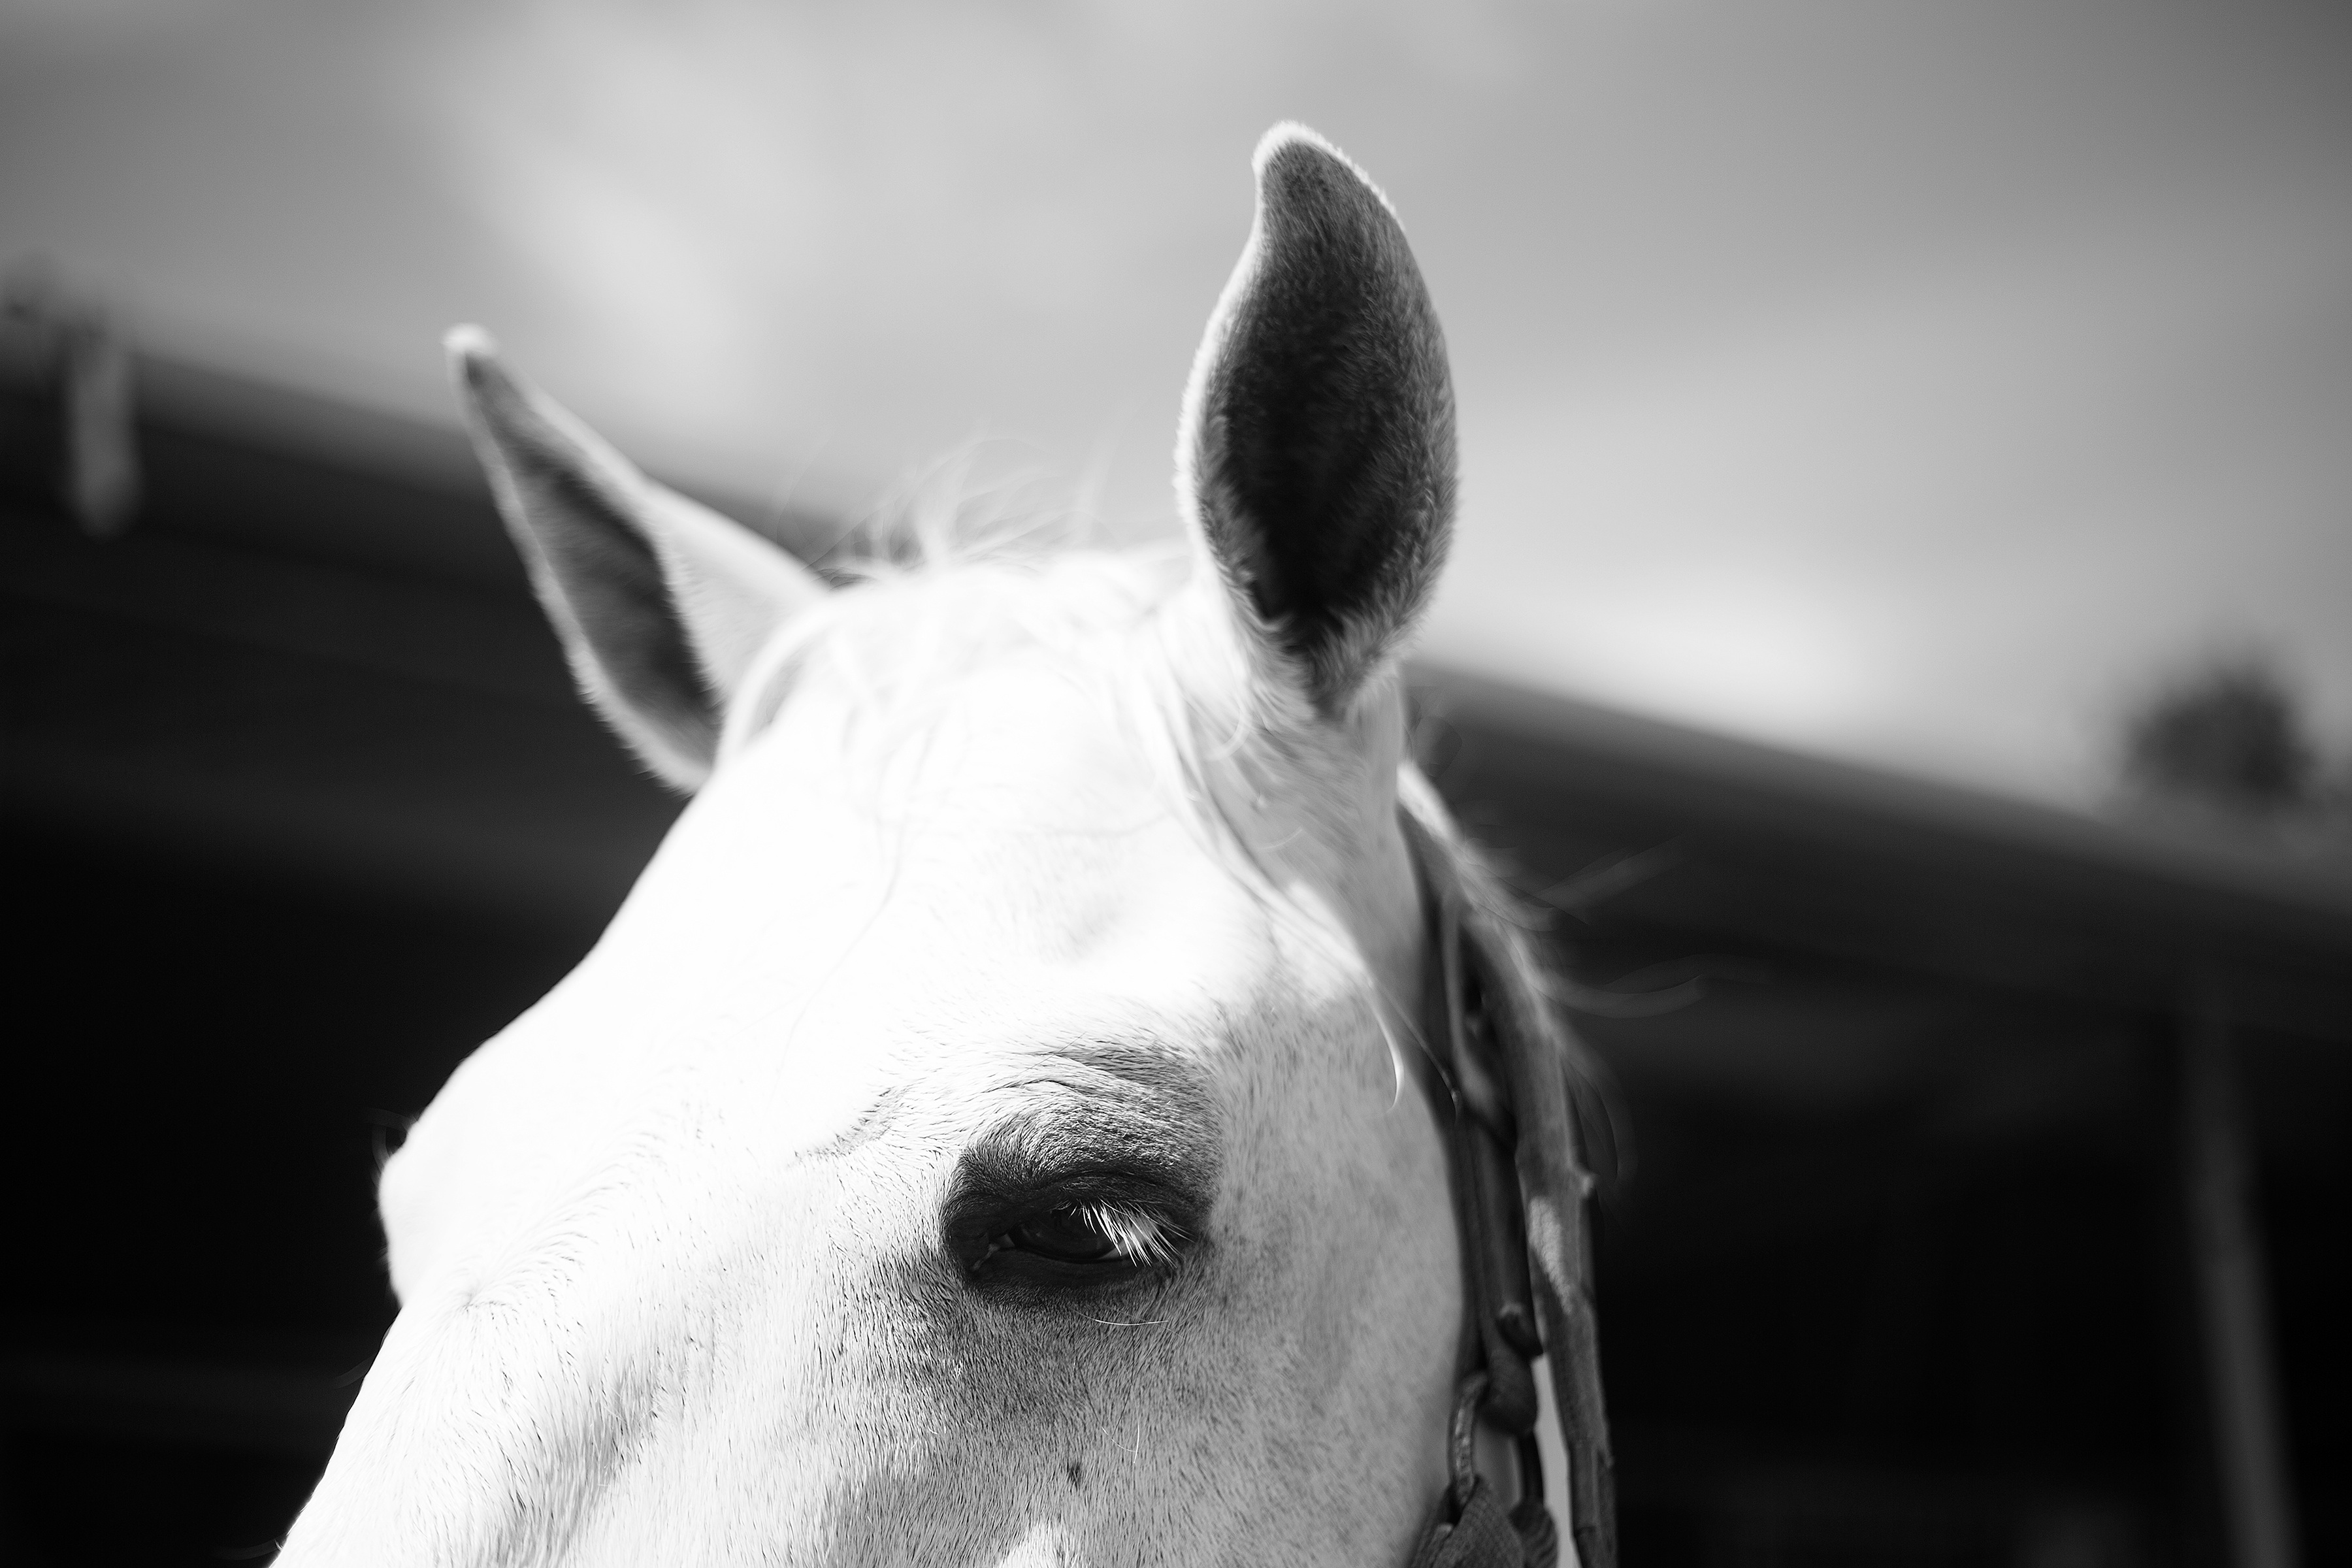
black and white, white, farm, photography, animal, horse, mammal, stallion, mane, black, ear, monochrome, close up, head, monochrome photography, horse like mammal